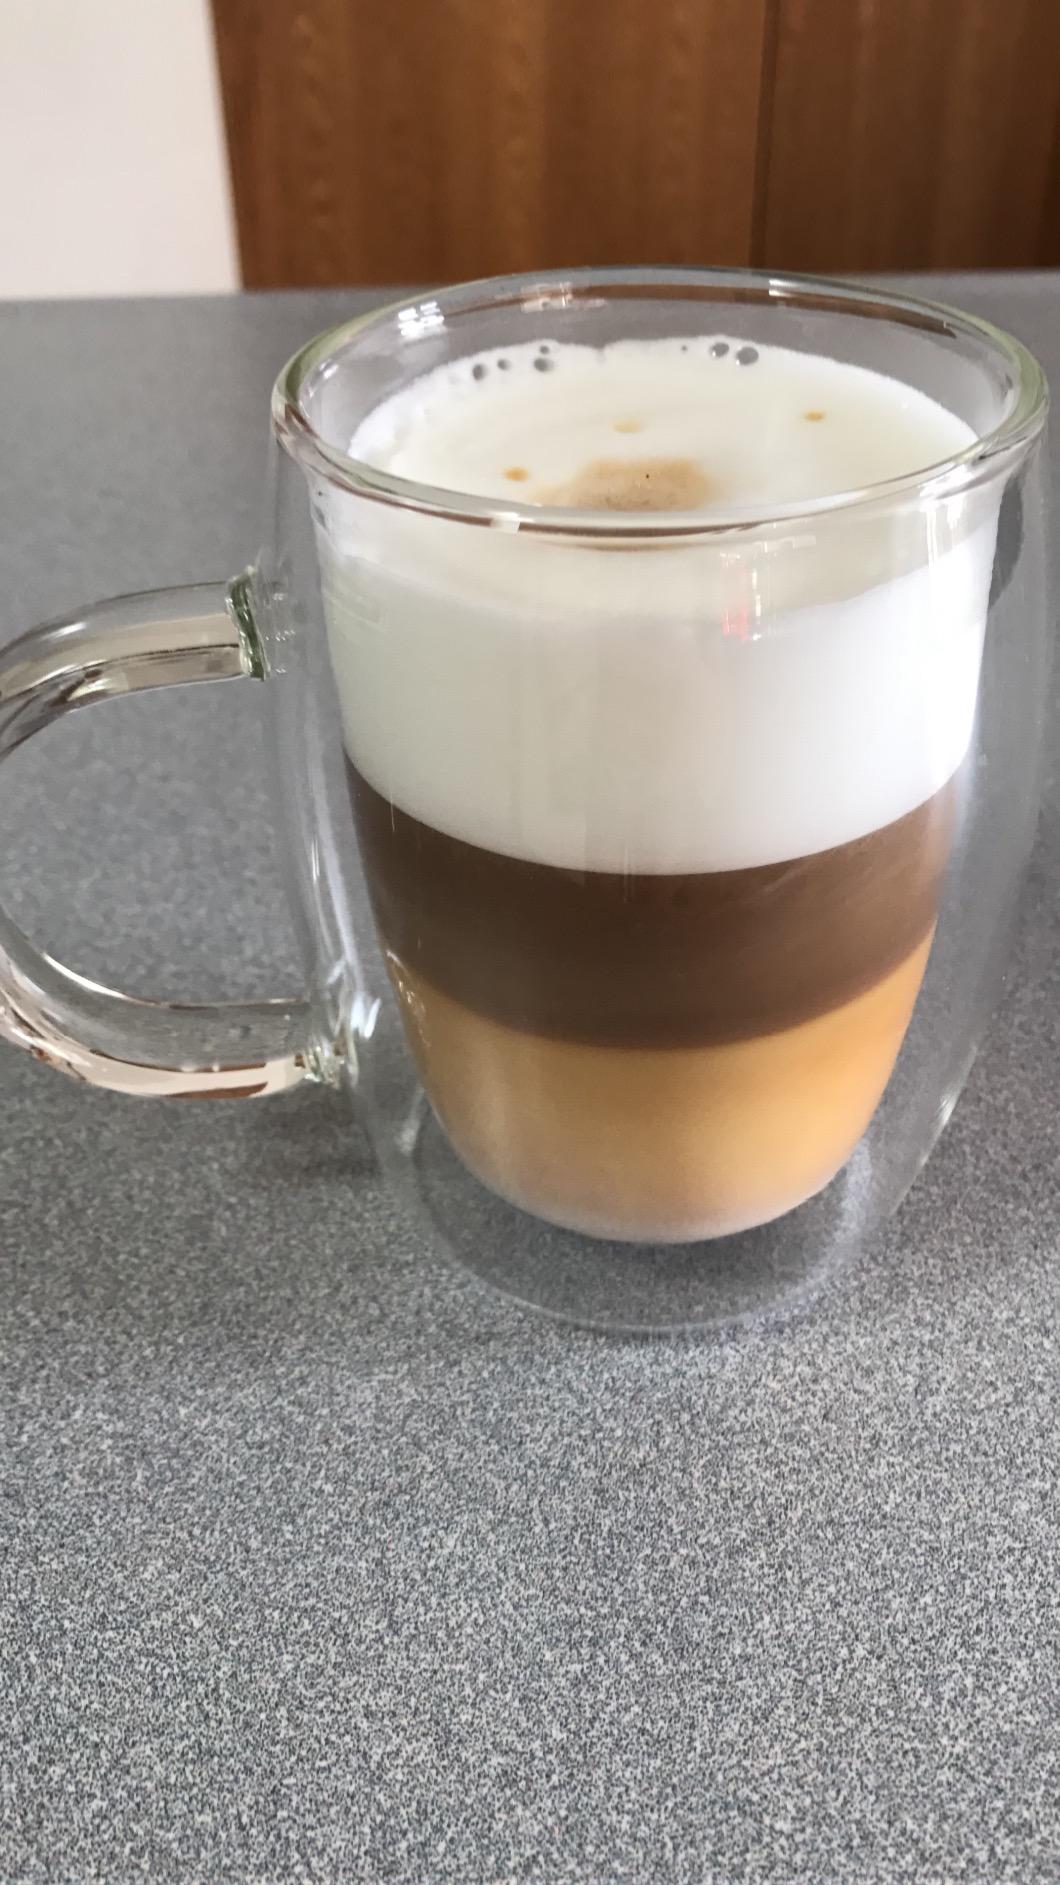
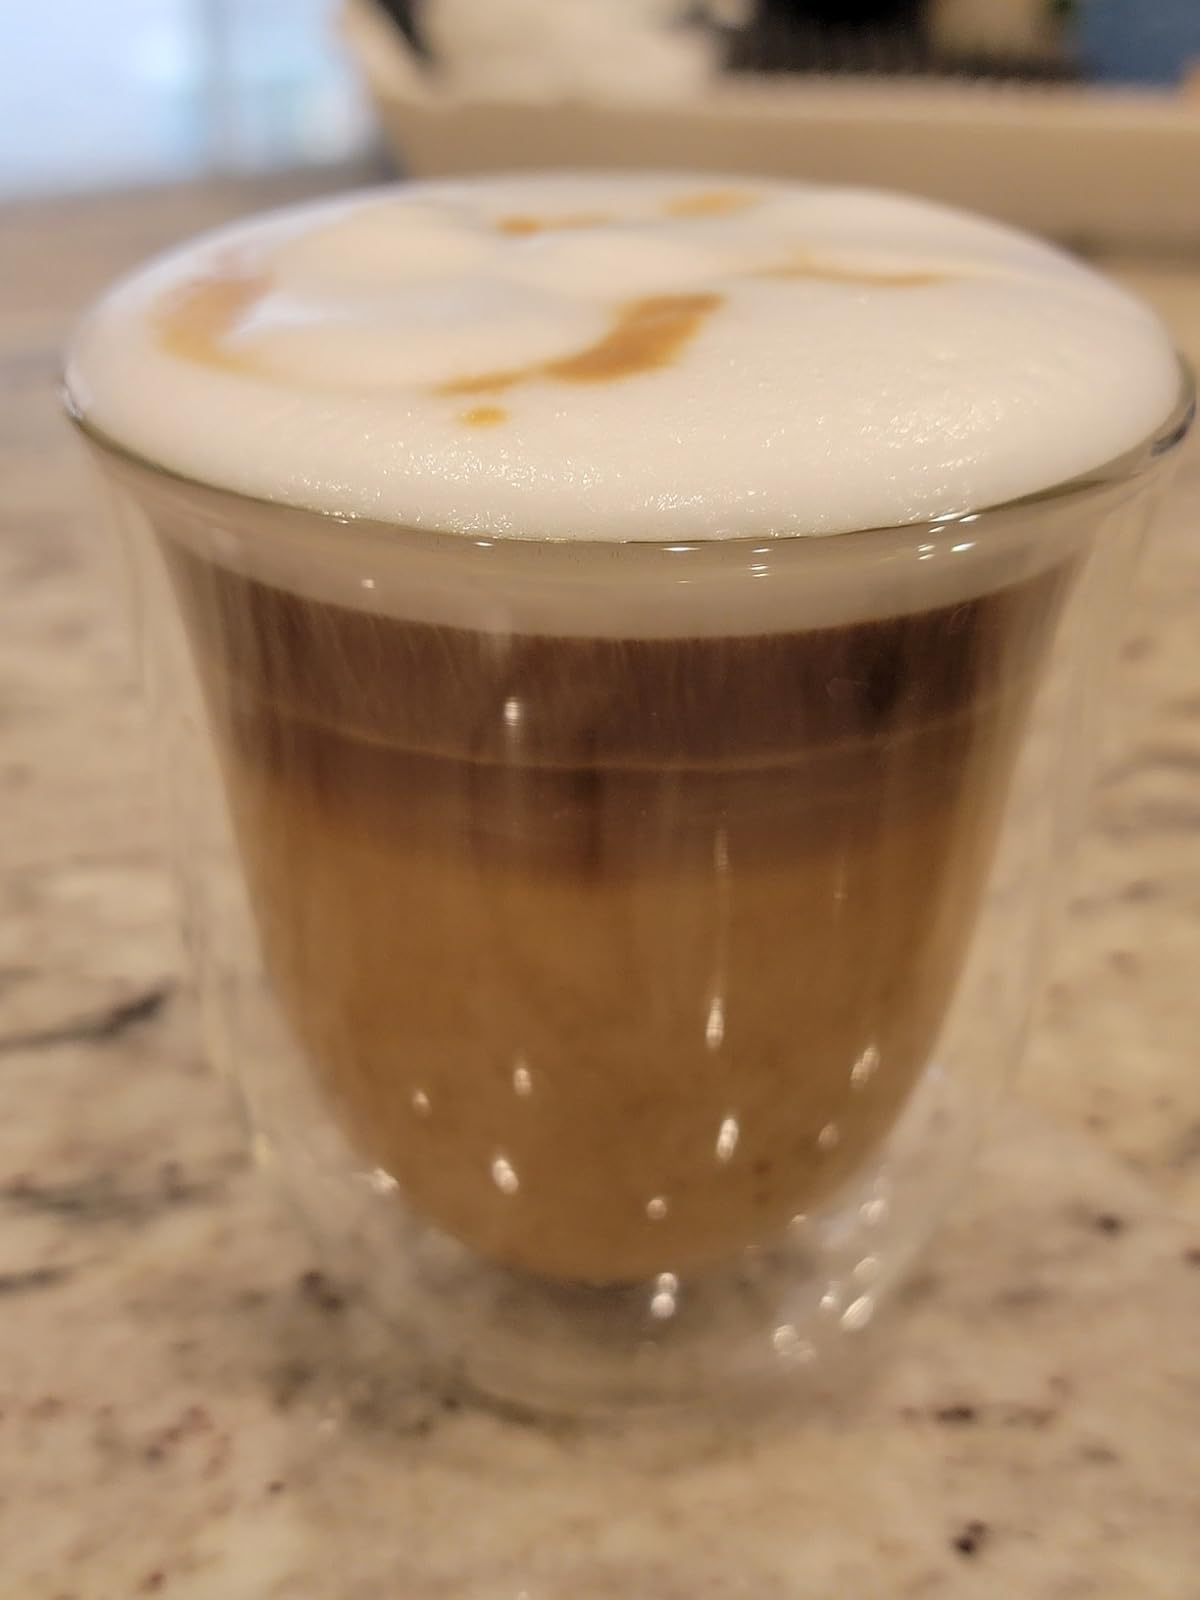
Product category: items_mug
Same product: no